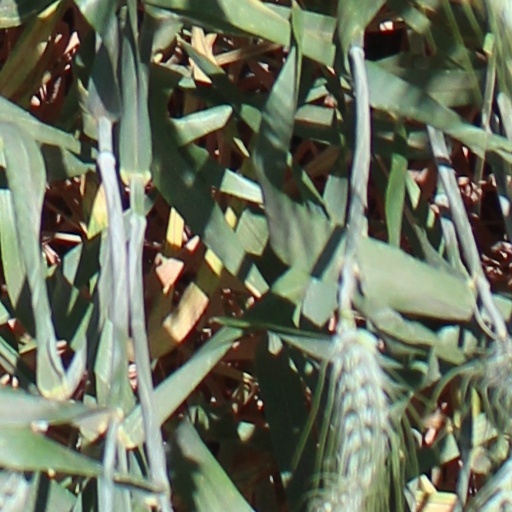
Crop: wheat